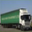
Label: truck